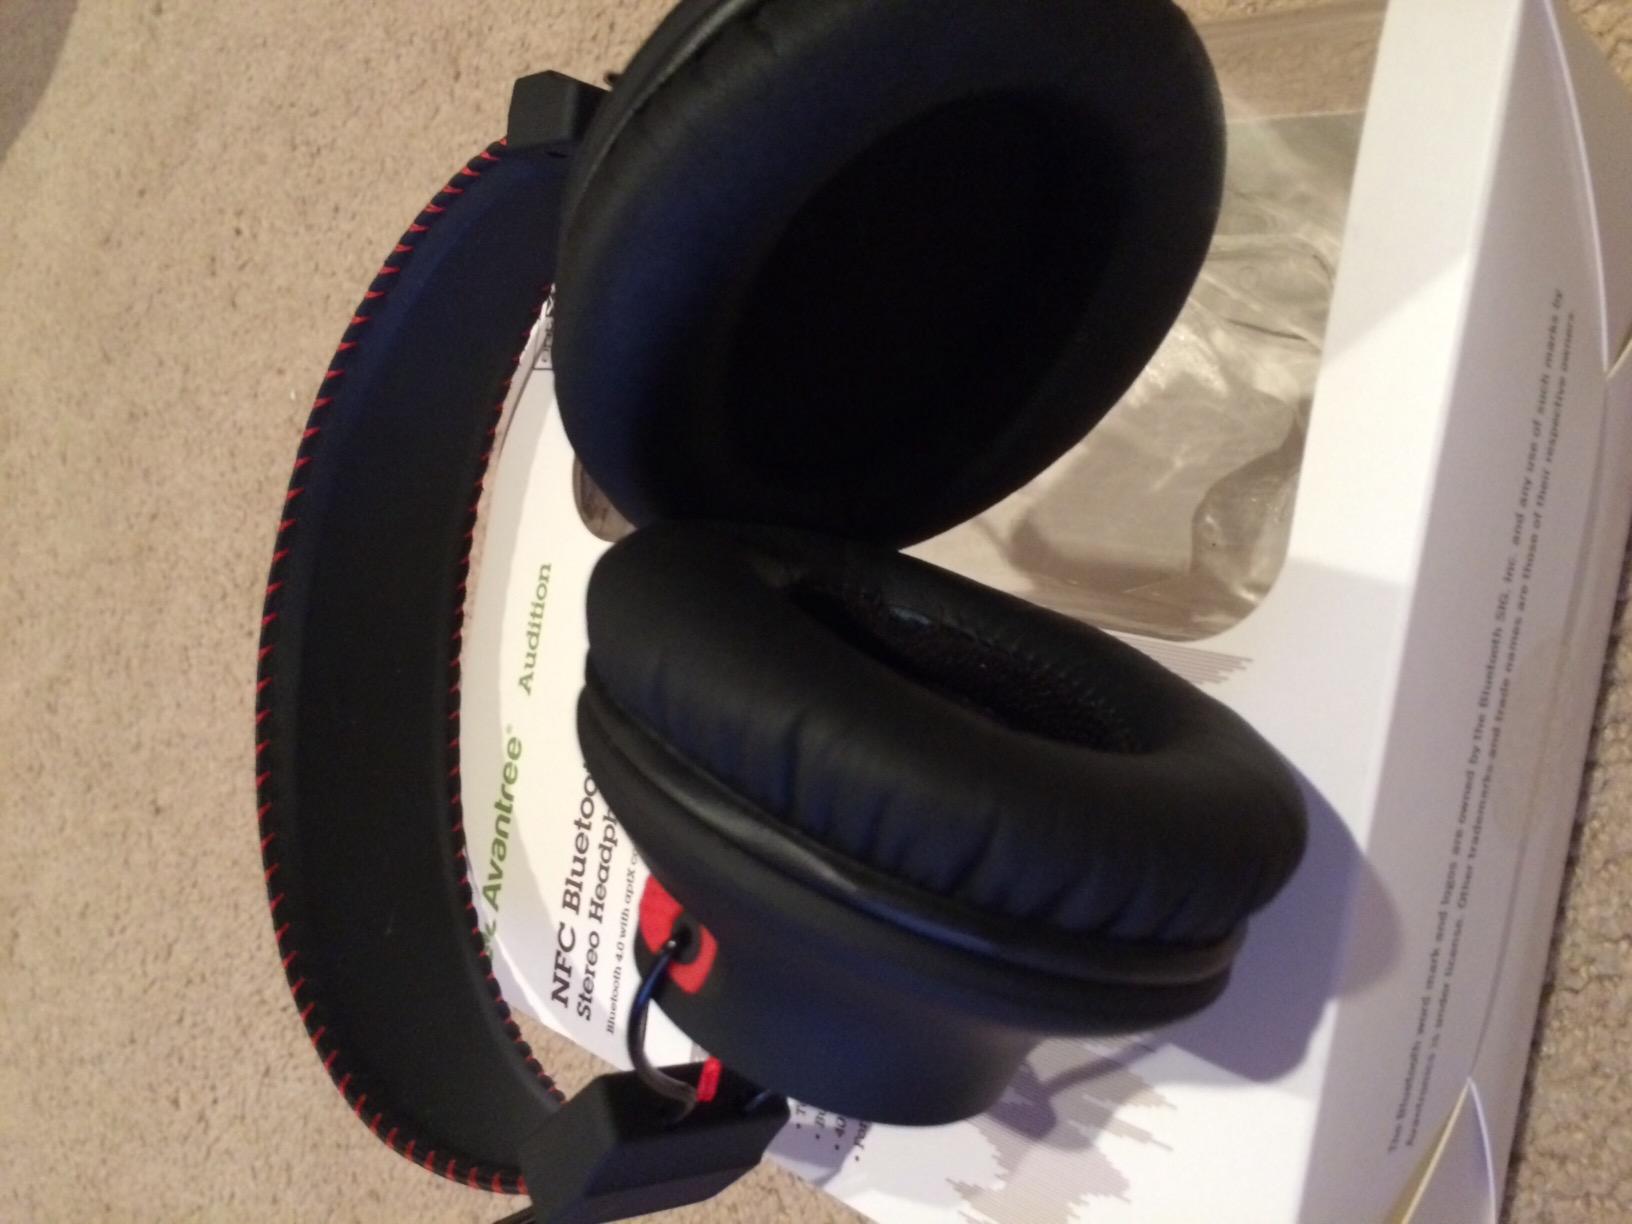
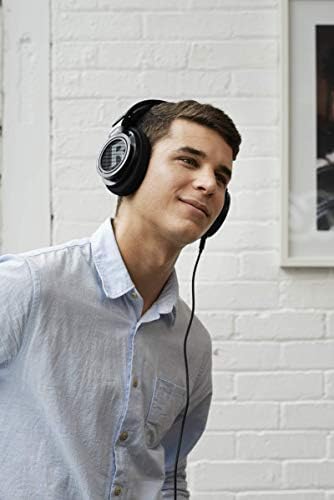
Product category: headphones
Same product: no